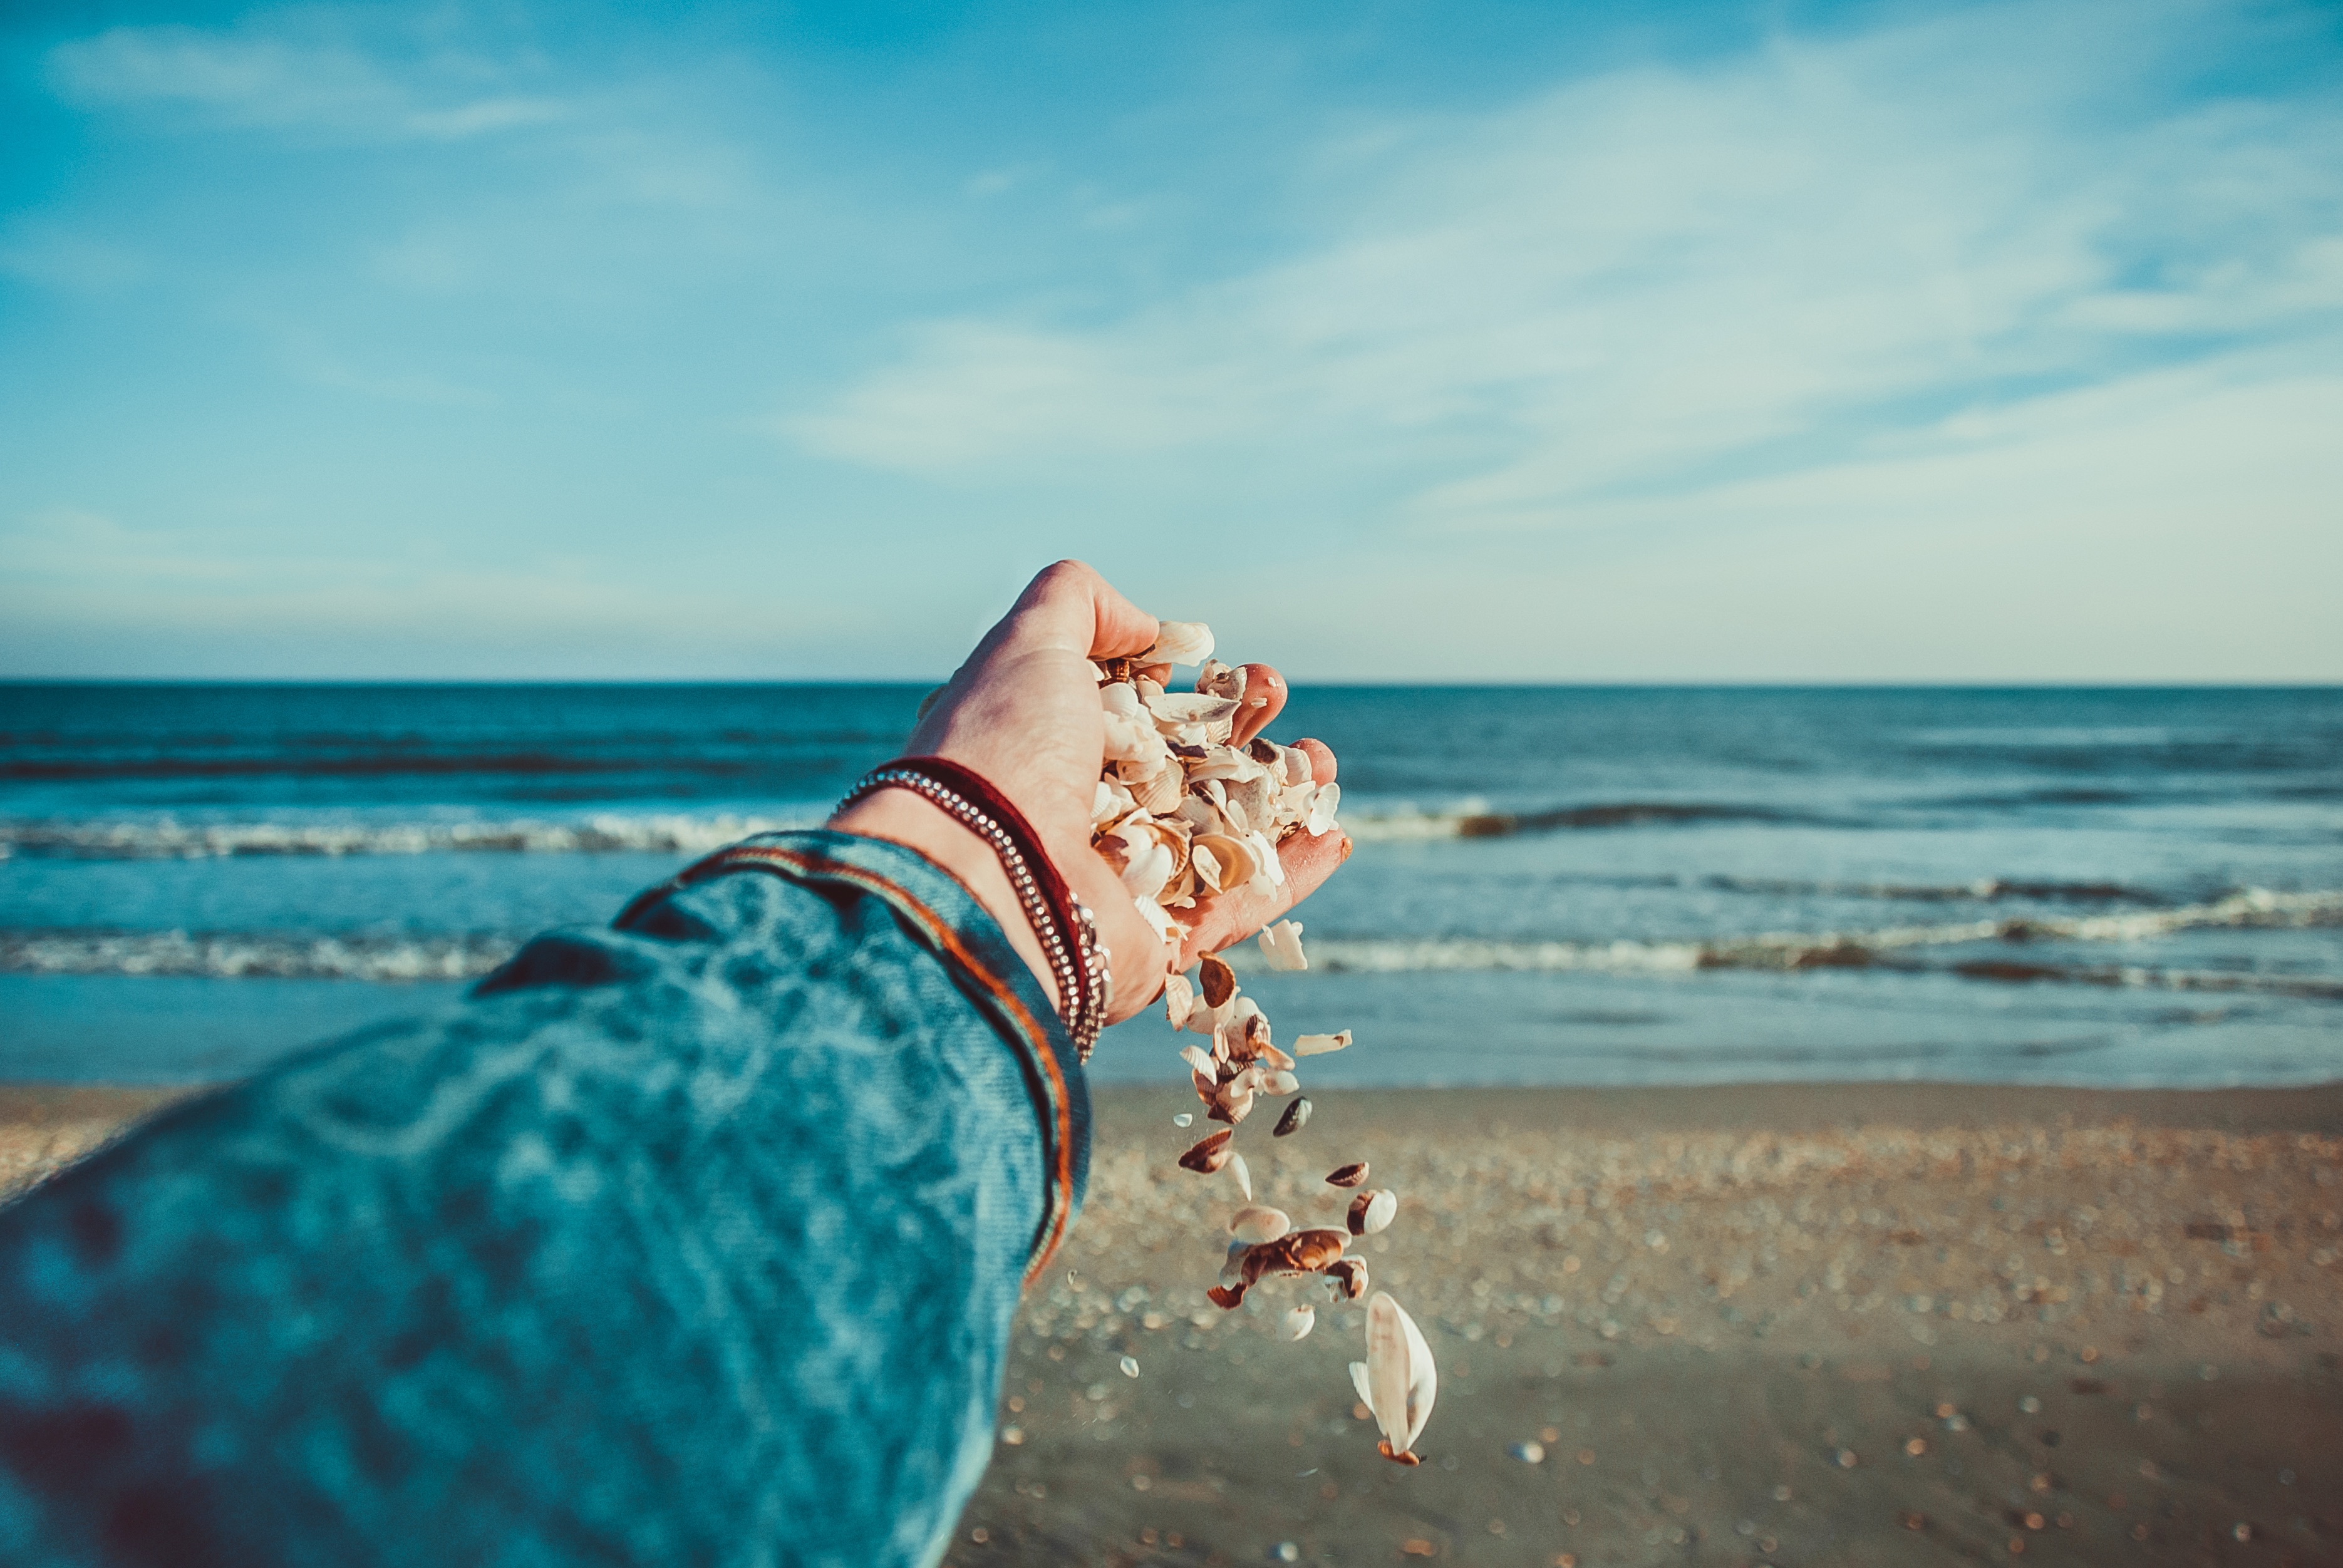
hand, beach, sea, water, sand, ocean, sunlight, wave, vacation, blue, shell, emotion